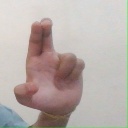
अक्षर: आ